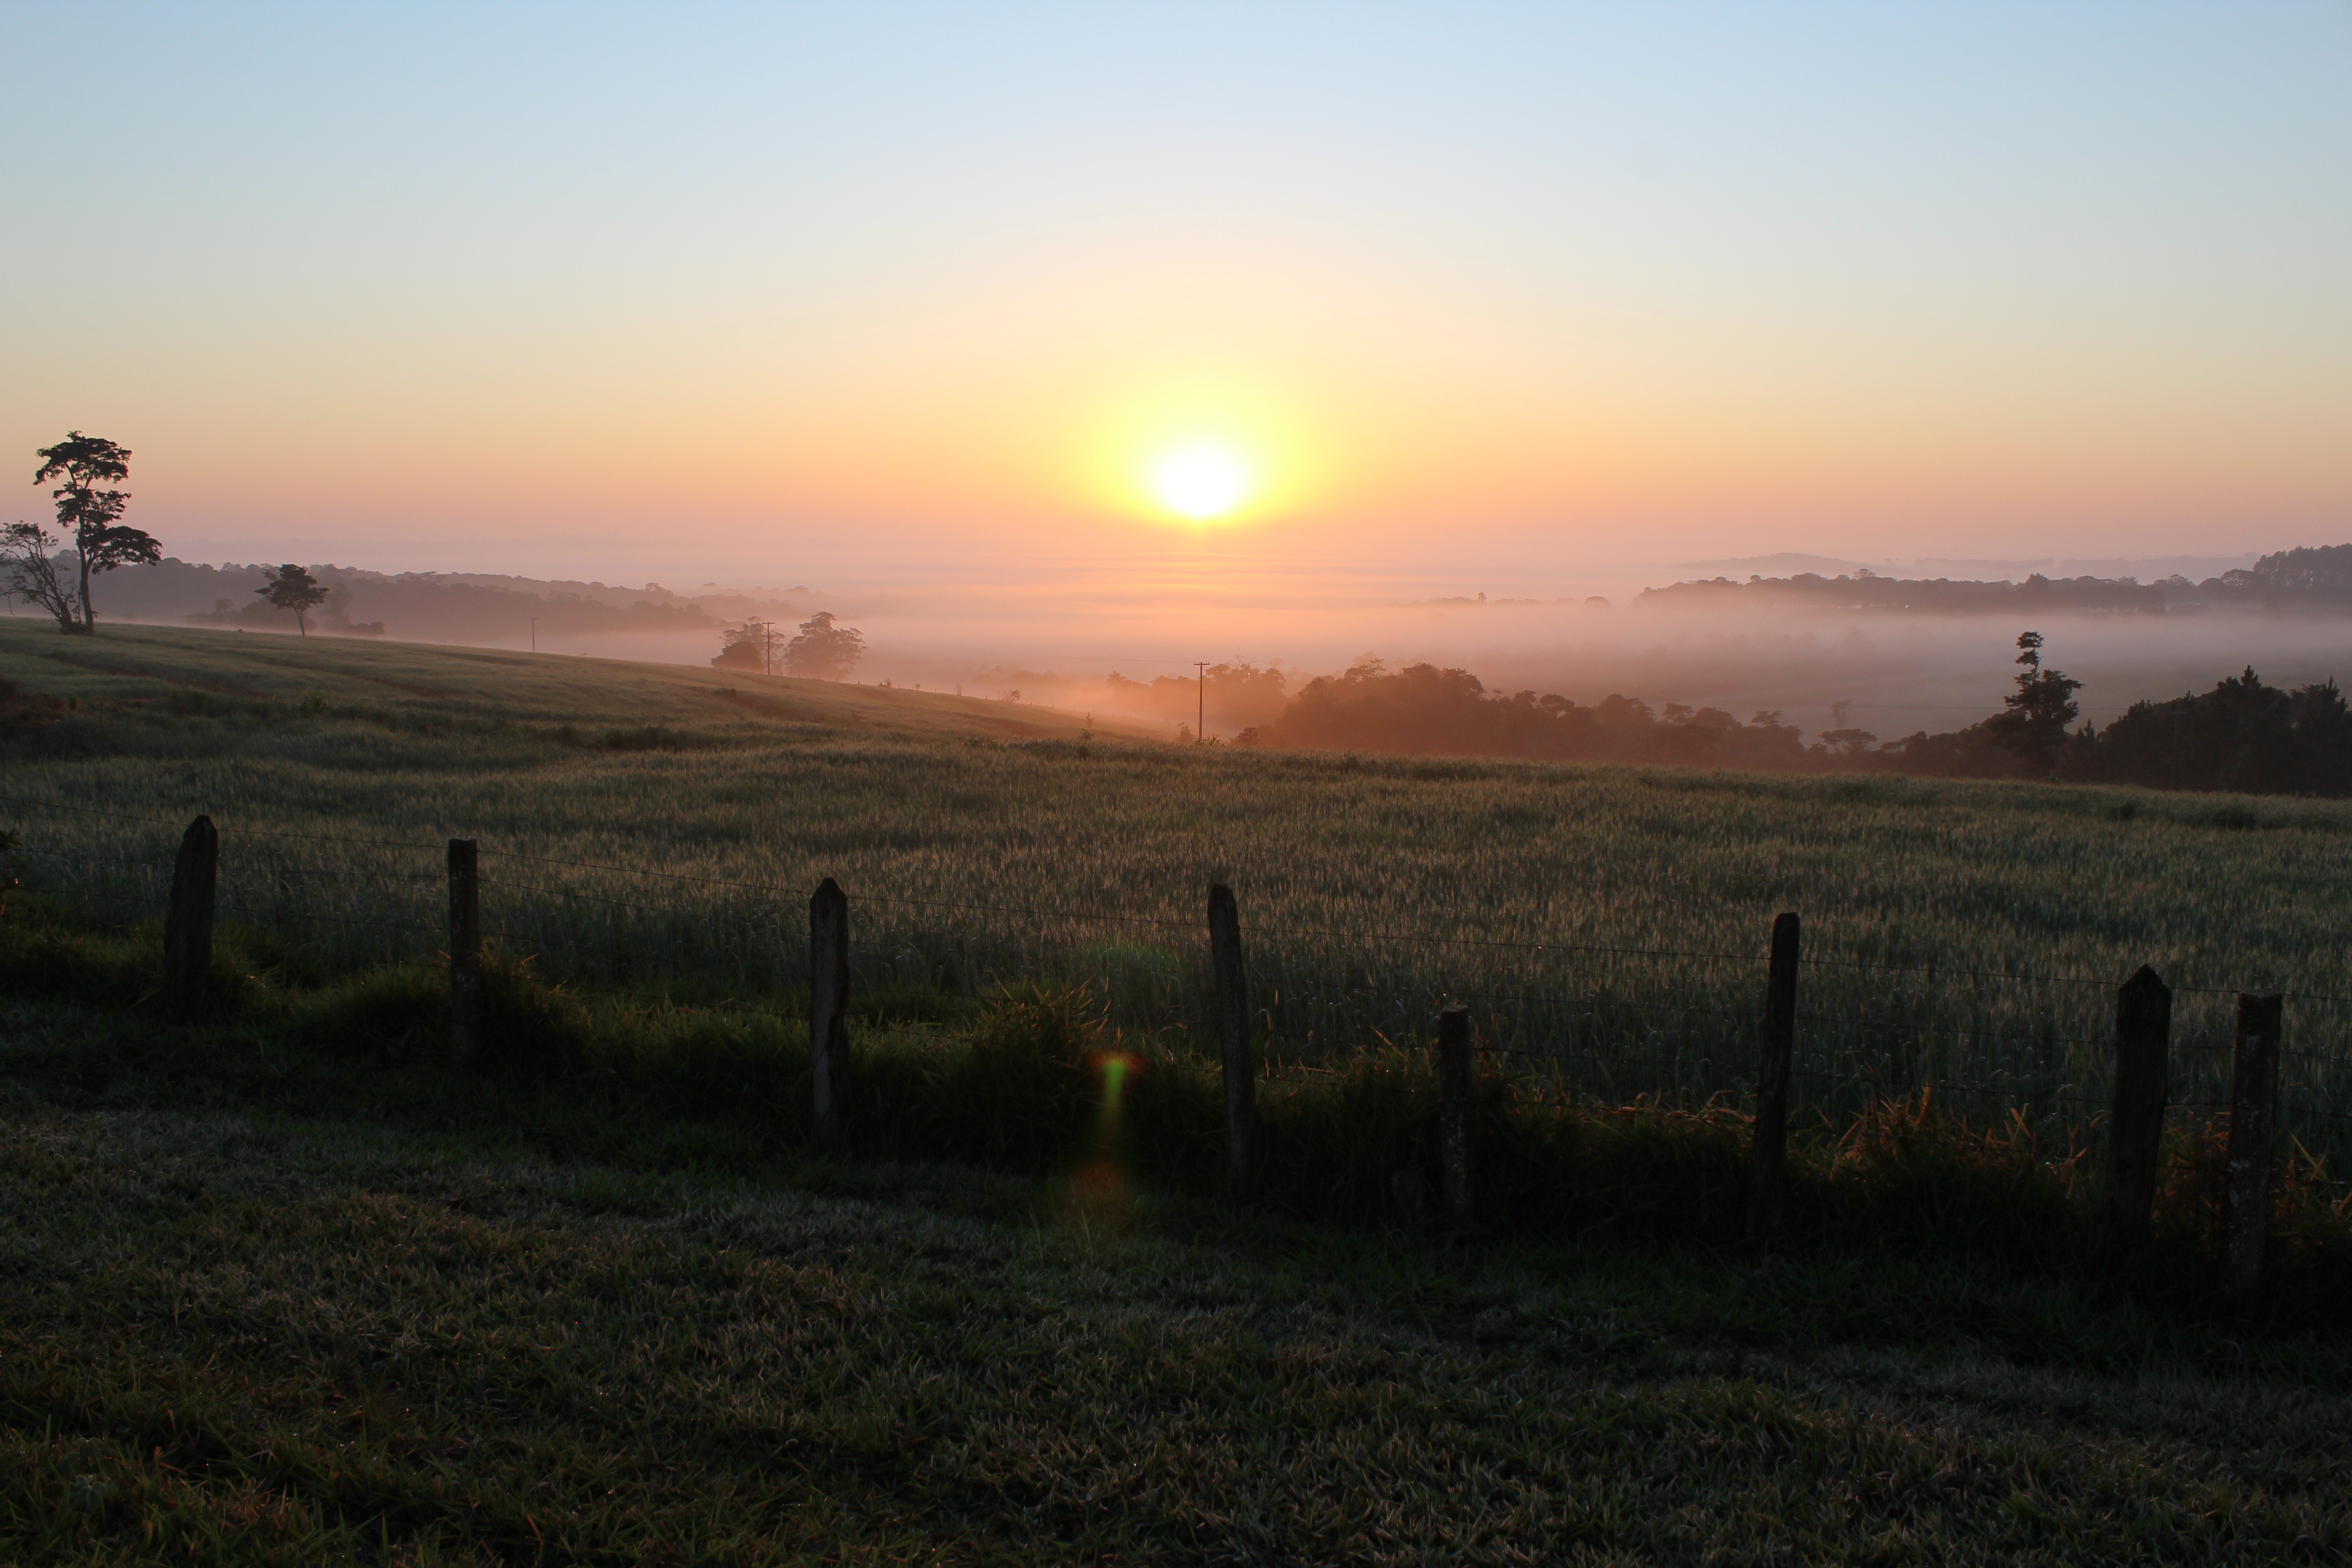
landscape, tree, grass, horizon, sky, sun, fog, sunrise, sunset, mist, field, sunlight, morning, dawn, atmosphere, evening, calm, plain, ecoregion, born sun, itapetininga, river valley itapetininga